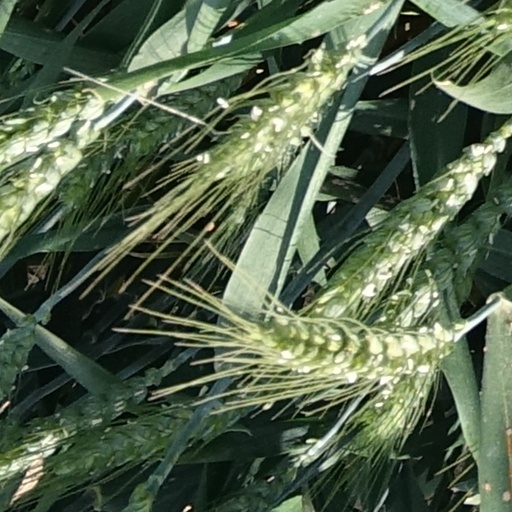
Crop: wheat